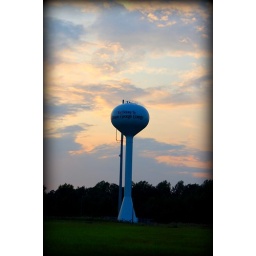
The water tower by my house